Gradient network

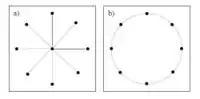
Illustrating the influence of structure on flows.

Under assumption that the flow is generated by gradients in the network, flow efficiency on networks can be characterized through the jamming factor (or congestion factor), defined as follows: